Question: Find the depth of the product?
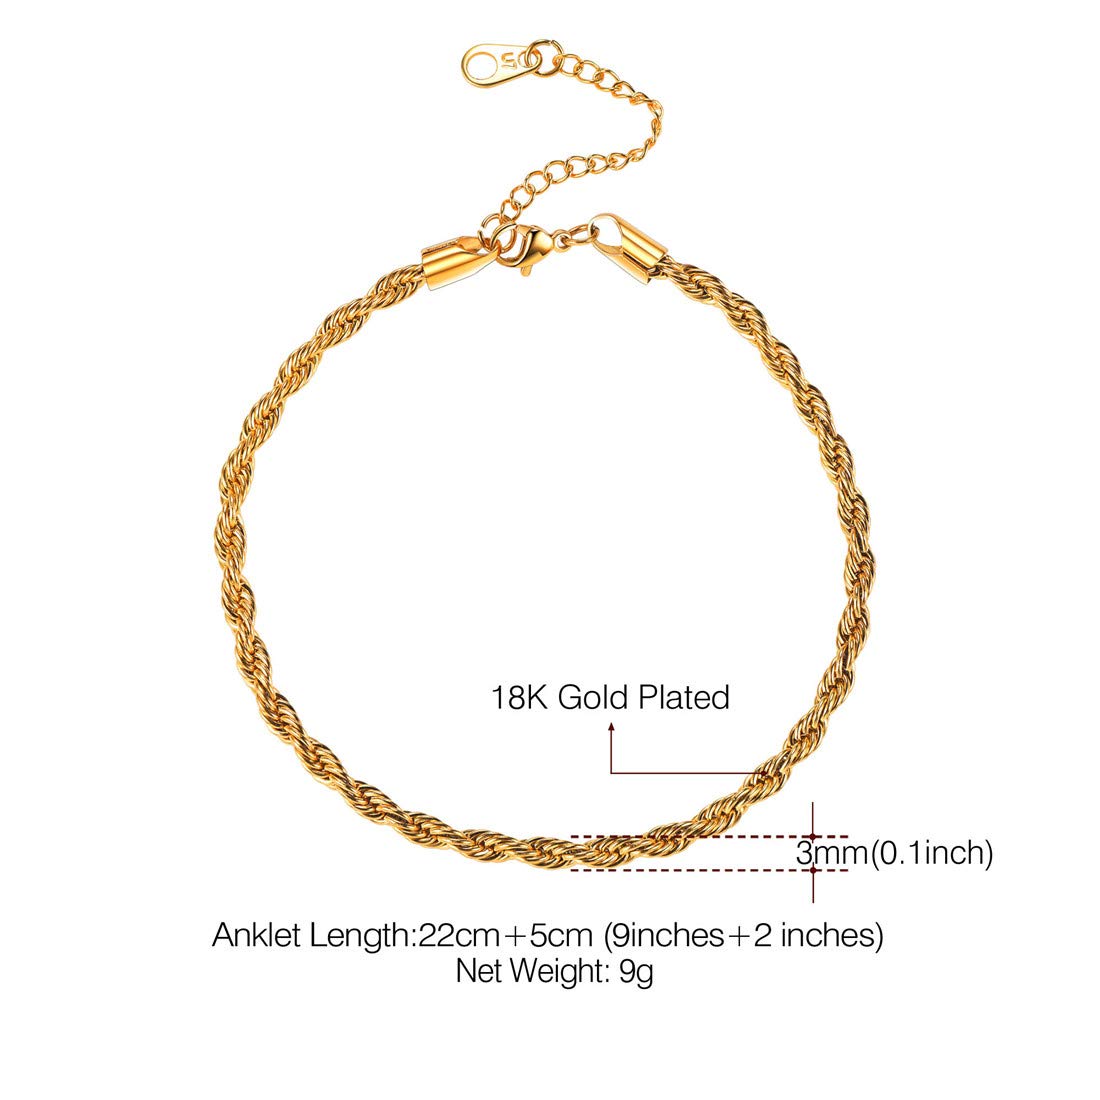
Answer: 22.0 centimetre